History of the Doge's Palace in Venice

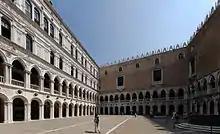
The southern facade facing the courtyard

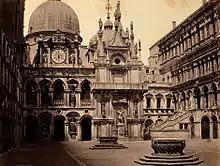
The northern facade facing the courtyard in a historical photo by Carlo Ponti

After demolishing the part of the eastern wing included between the basilica and the present Golden Staircase, Rizzo had the first pillars of the portico erected, the dating of which is possible because a portrait of Doge Mocenigo appears in the capital of the first and third, and the coat of arms of Marco Barbarigo in the other. Under Agostino Barbarigo the Giants' Staircase was built "ex novo", while of some rooms, including the Senate Hall, was preserved as much as could be of the old structures.[109] The new structural layout gave Rizzo the opportunity to build the various floors by constructing their pavements at the same height as those of the noble floors of the southern and western wings. Some authors, including Sansovino, identified the facade facing the inner courtyard, which shows in the loggias the emergence of Renaissance taste, as the work of Antonio Bregno, but this is an error. Rizzo continued to work exclusively in the building being paid 125 ducats until October 1491, when he requested that his salary be further increased. The Senate ordered that the Salt Superintendents come to an agreement with the artist, and an agreement was reached that the latter would be paid 200 ducats annually. On March 19, 1492, the doge was able to return to his rooms, from which it can be deduced that they were at that time completed.